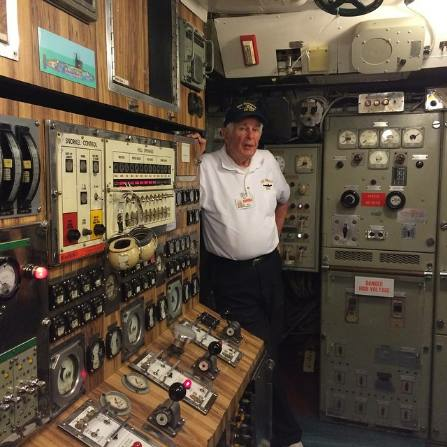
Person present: Yes